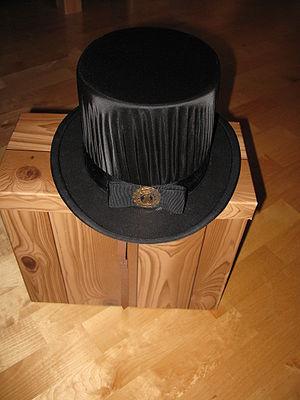
Le chapeau doctoral fait partie intégrante du code vestimentaire académique nordique des docteurs. Il est à différencier du mortier utilisé dans les autres pays du monde. Il s'agit d'un haut-de-forme en soie à bord droit, quoique différent pour les docteurs en sciences et technologies finlandais, qui ont le chapeau décoré par des motifs réguliers. Généralement, le chapeau est de couleur noire, ce qui n'empêche pas certaines universités d'y faire exception. Sur le devant du chapeau, on retrouve l'emblème de l'université ou de la faculté ayant délivré le diplôme de docteur. Le chapeau est donné au docteur pendant une cérémonie de remises de diplômes.